Jack Cust

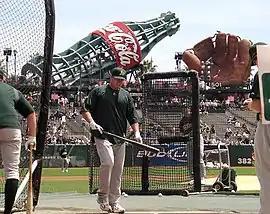
Cust taking batting practice before a game against the San Francisco Giants in .

On November 15, 2004, he was signed by the Oakland Athletics. He spent the whole season in Triple-A Sacramento, and was granted free agency after the season. On December 6, 2005, he signed a minor league contract with the San Diego Padres. He just had 3 at-bats in the season. He began the with the San Diego Padres' Triple-A Portland Beavers. On May 3, 2007, the Padres traded him to the Oakland Athletics, although he was rumored to be joining Japan's Chiba Lotte Marines. The Athletics needed another designated hitter due to an injury to veteran Mike Piazza. Cust quickly endeared himself to A's fans by hitting 6 home runs in his first 7 games. Cust would hit .346 with 14 RBI during that seven-game stretch. On May 13, 2007, with two outs and an 0–2 count in the bottom of the ninth, the A's rallied to score 5 runs to beat Joe Borowski and the Cleveland Indians 10–7, ending with Cust hitting a walk-off 3-run home run.